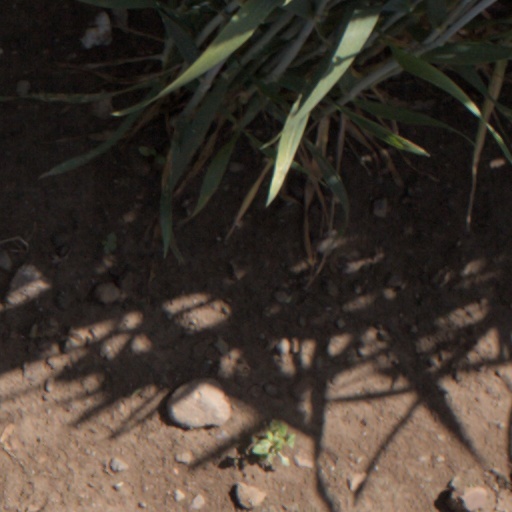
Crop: wheat